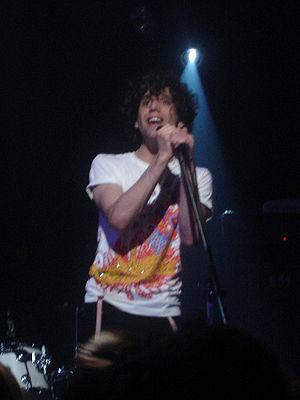
Mika au clavier lors d'un concert dans la salle The Troubadour, en mars 2007.